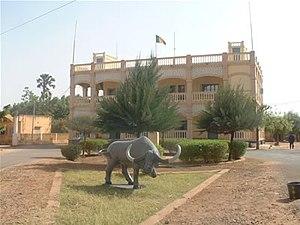
Mairie de Kayes
Kayes est une grande ville et une commune de l’ouest du Mali à 495 km au nord-ouest de Bamako, sur les rives du fleuve Sénégal. Elle est la capitale de la première région administrative et le chef-lieu du cercle qui porte son nom. La ville connaît un fort accroissement démographique puisqu'elle passe de 80 146 habitants en 2005 à 127 368 habitants en 2009.